Podskrajnik

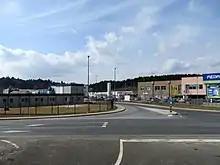
The Krive Doli site in Podskrajnik

The village arose in the mid-19th century in the vicinity of three springs. Villagers from neighboring Zelše also walked to Podskrajnik to draw water until water mains were installed in Zelše in 1911, and during droughts water was also drawn from the Cerkniščica River in nearby Dolenja Vas. A pump and a water tower were installed west of the village in 1854; the tower was dismantled in 1938, but is recalled by the microtoponym "Pri Turnu" (literally, 'at the tower') at the site.